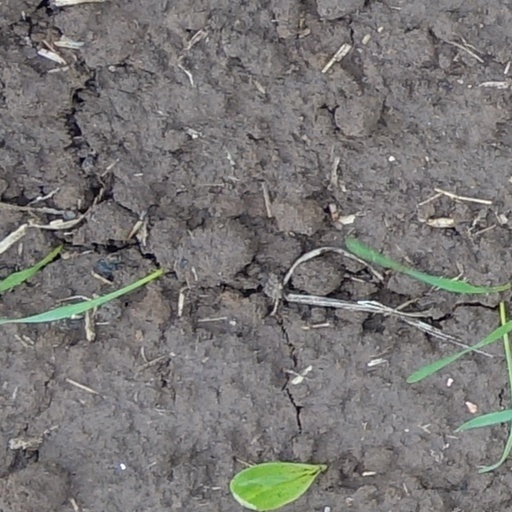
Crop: wheat